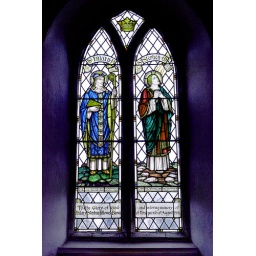
One of the numerous stained glass windows inside the Holy Trinity Church situated in West Runton.